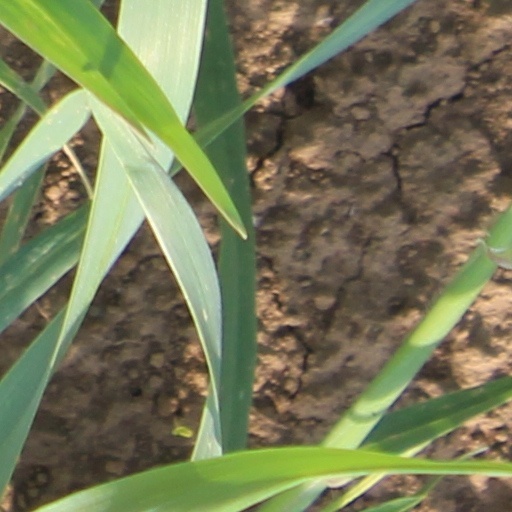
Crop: wheat